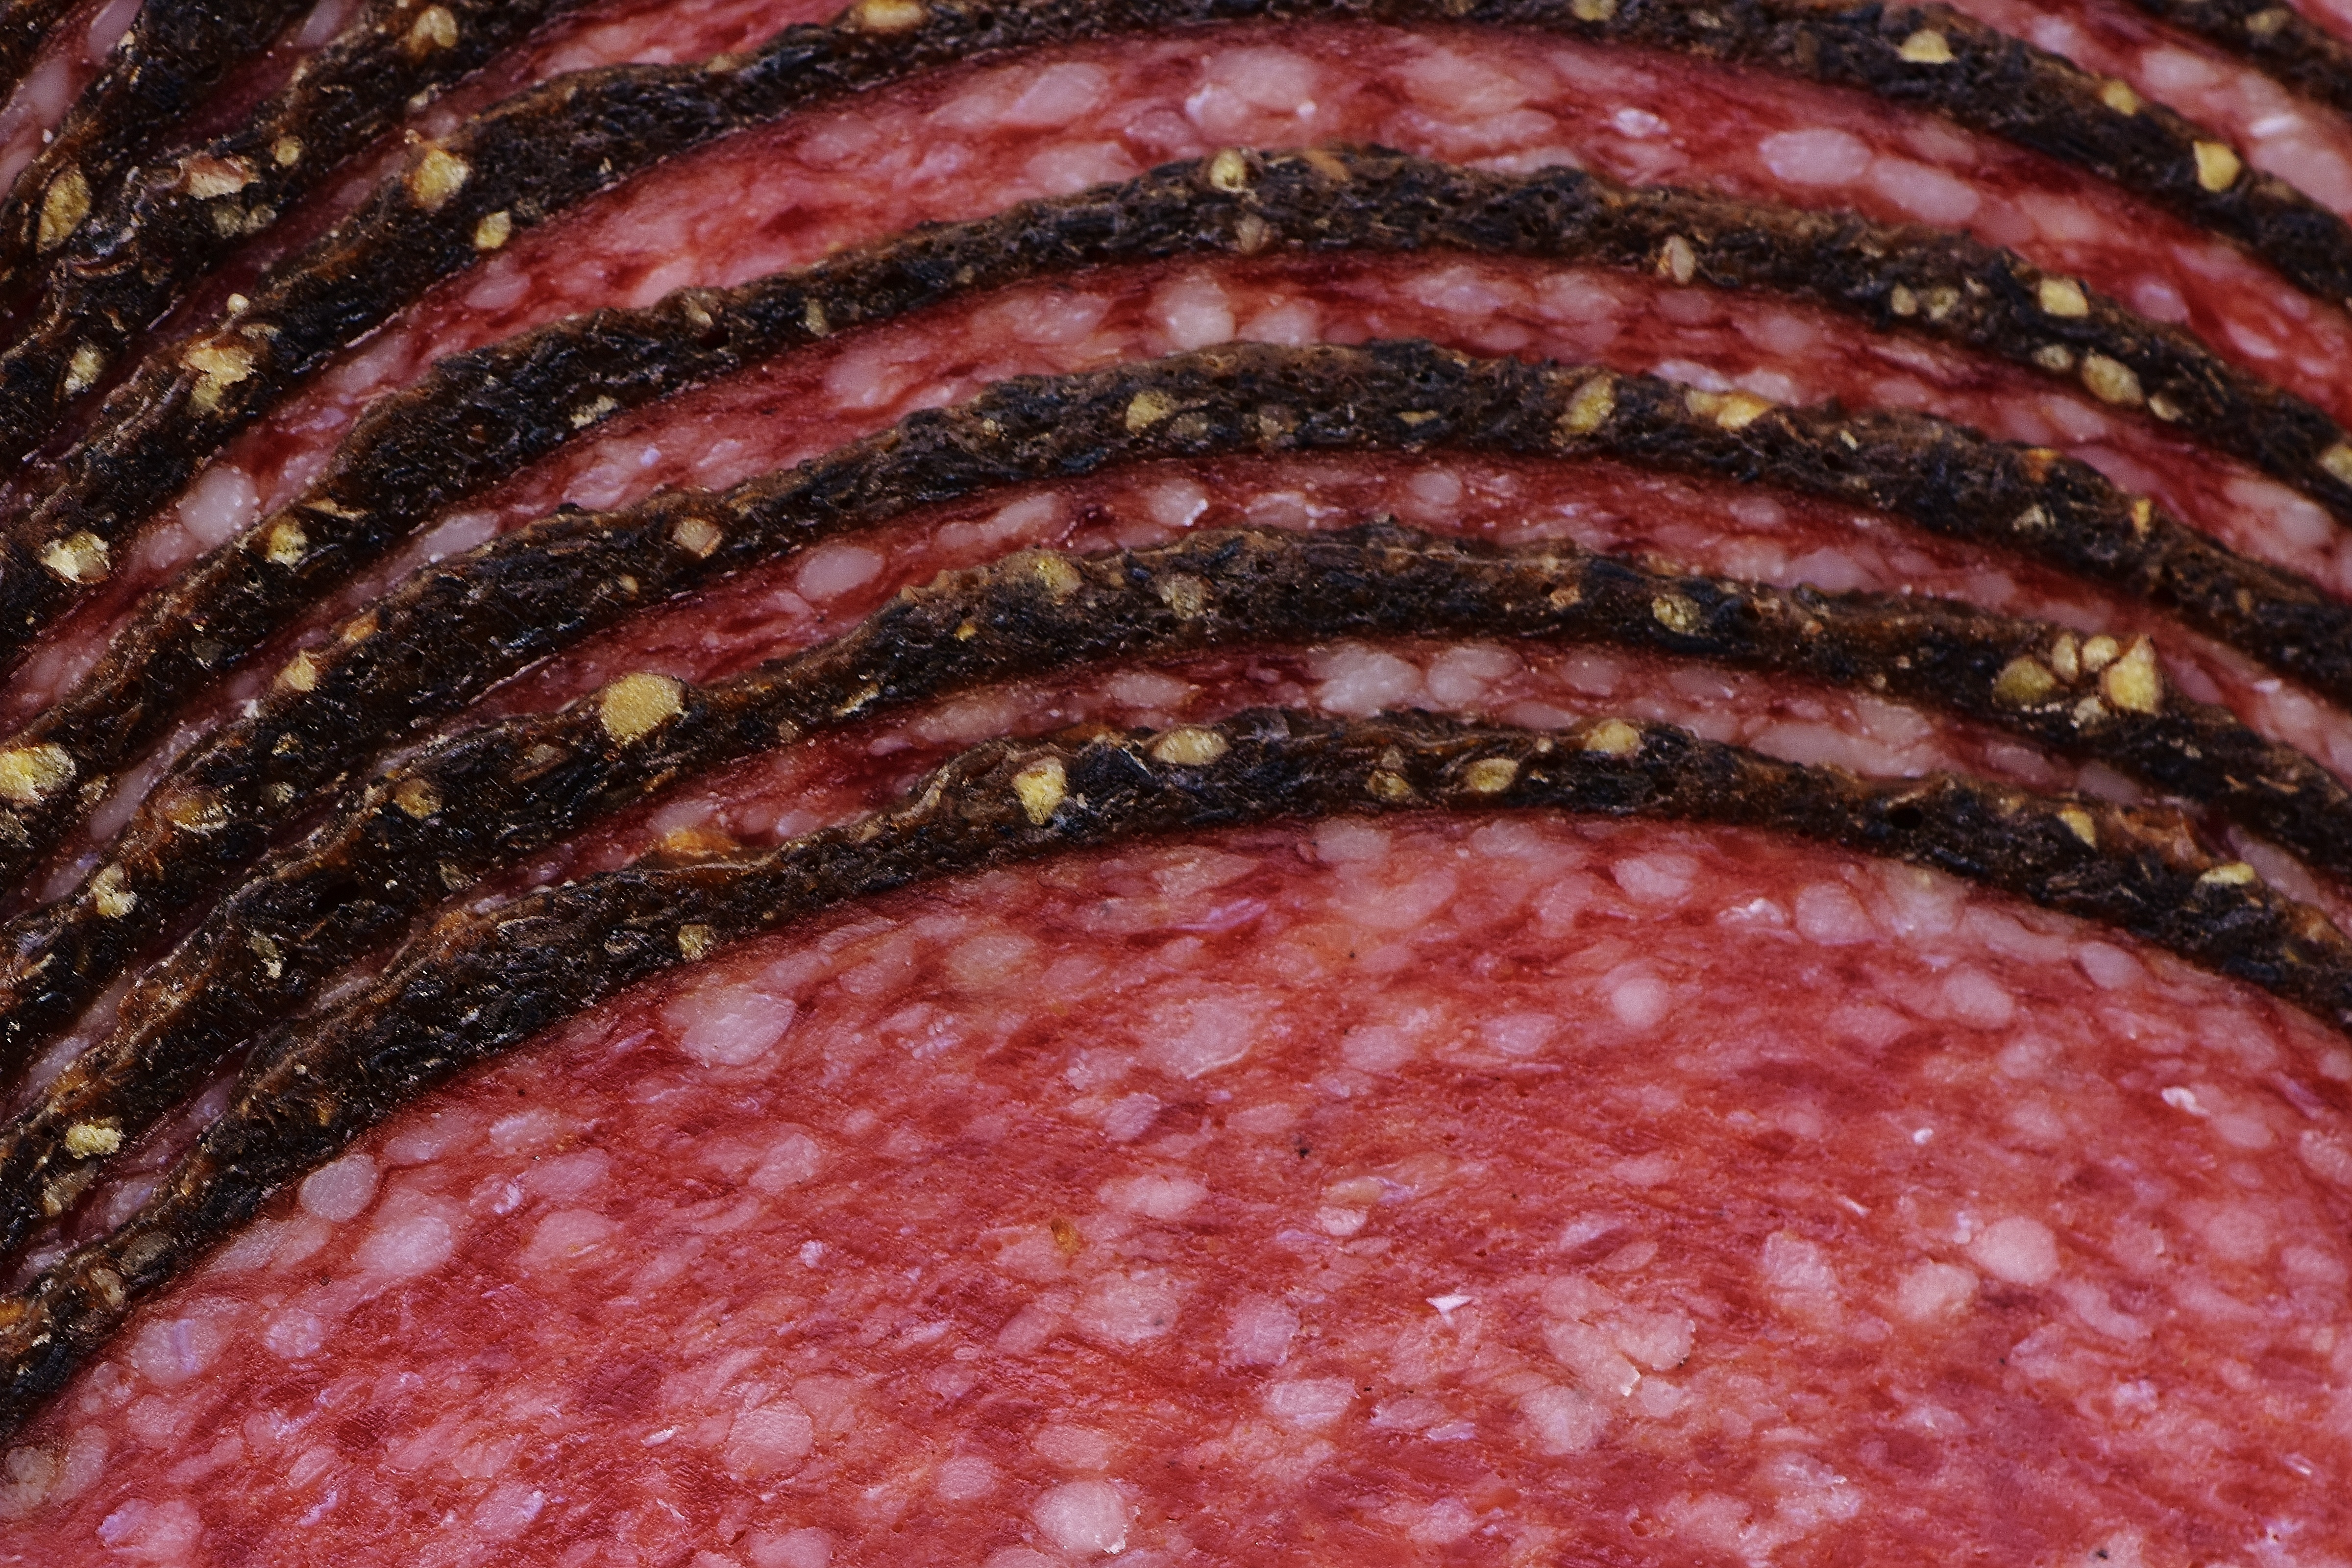
dish, food, meat, cuisine, delicious, sausage, salami, cut, spicy, bratwurst, discs, mettwurst, medicinal mushroom, animal source foods, kobe beef, salt cured meat, kielbasa, sujuk, boerewors, longaniza, pepper rim